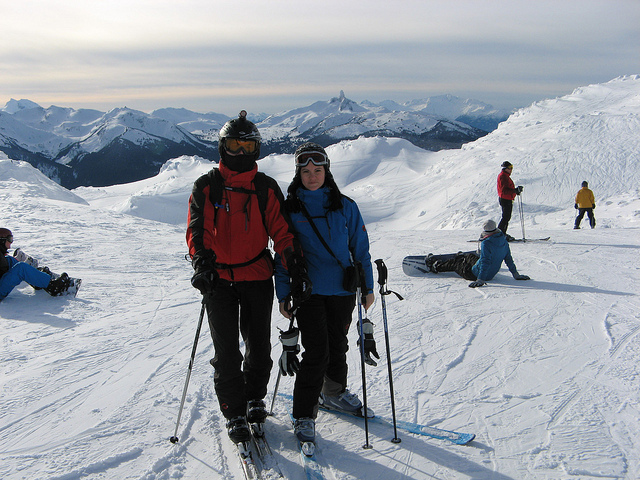
user: Given an image and a question. Answer the question in a short answer. Question: Where was this sport originated? Short Answer:
assistant: switzerland